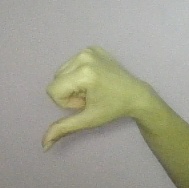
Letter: waw